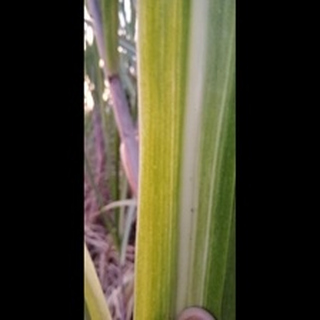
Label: sugarcane_yellow_leaf_disease